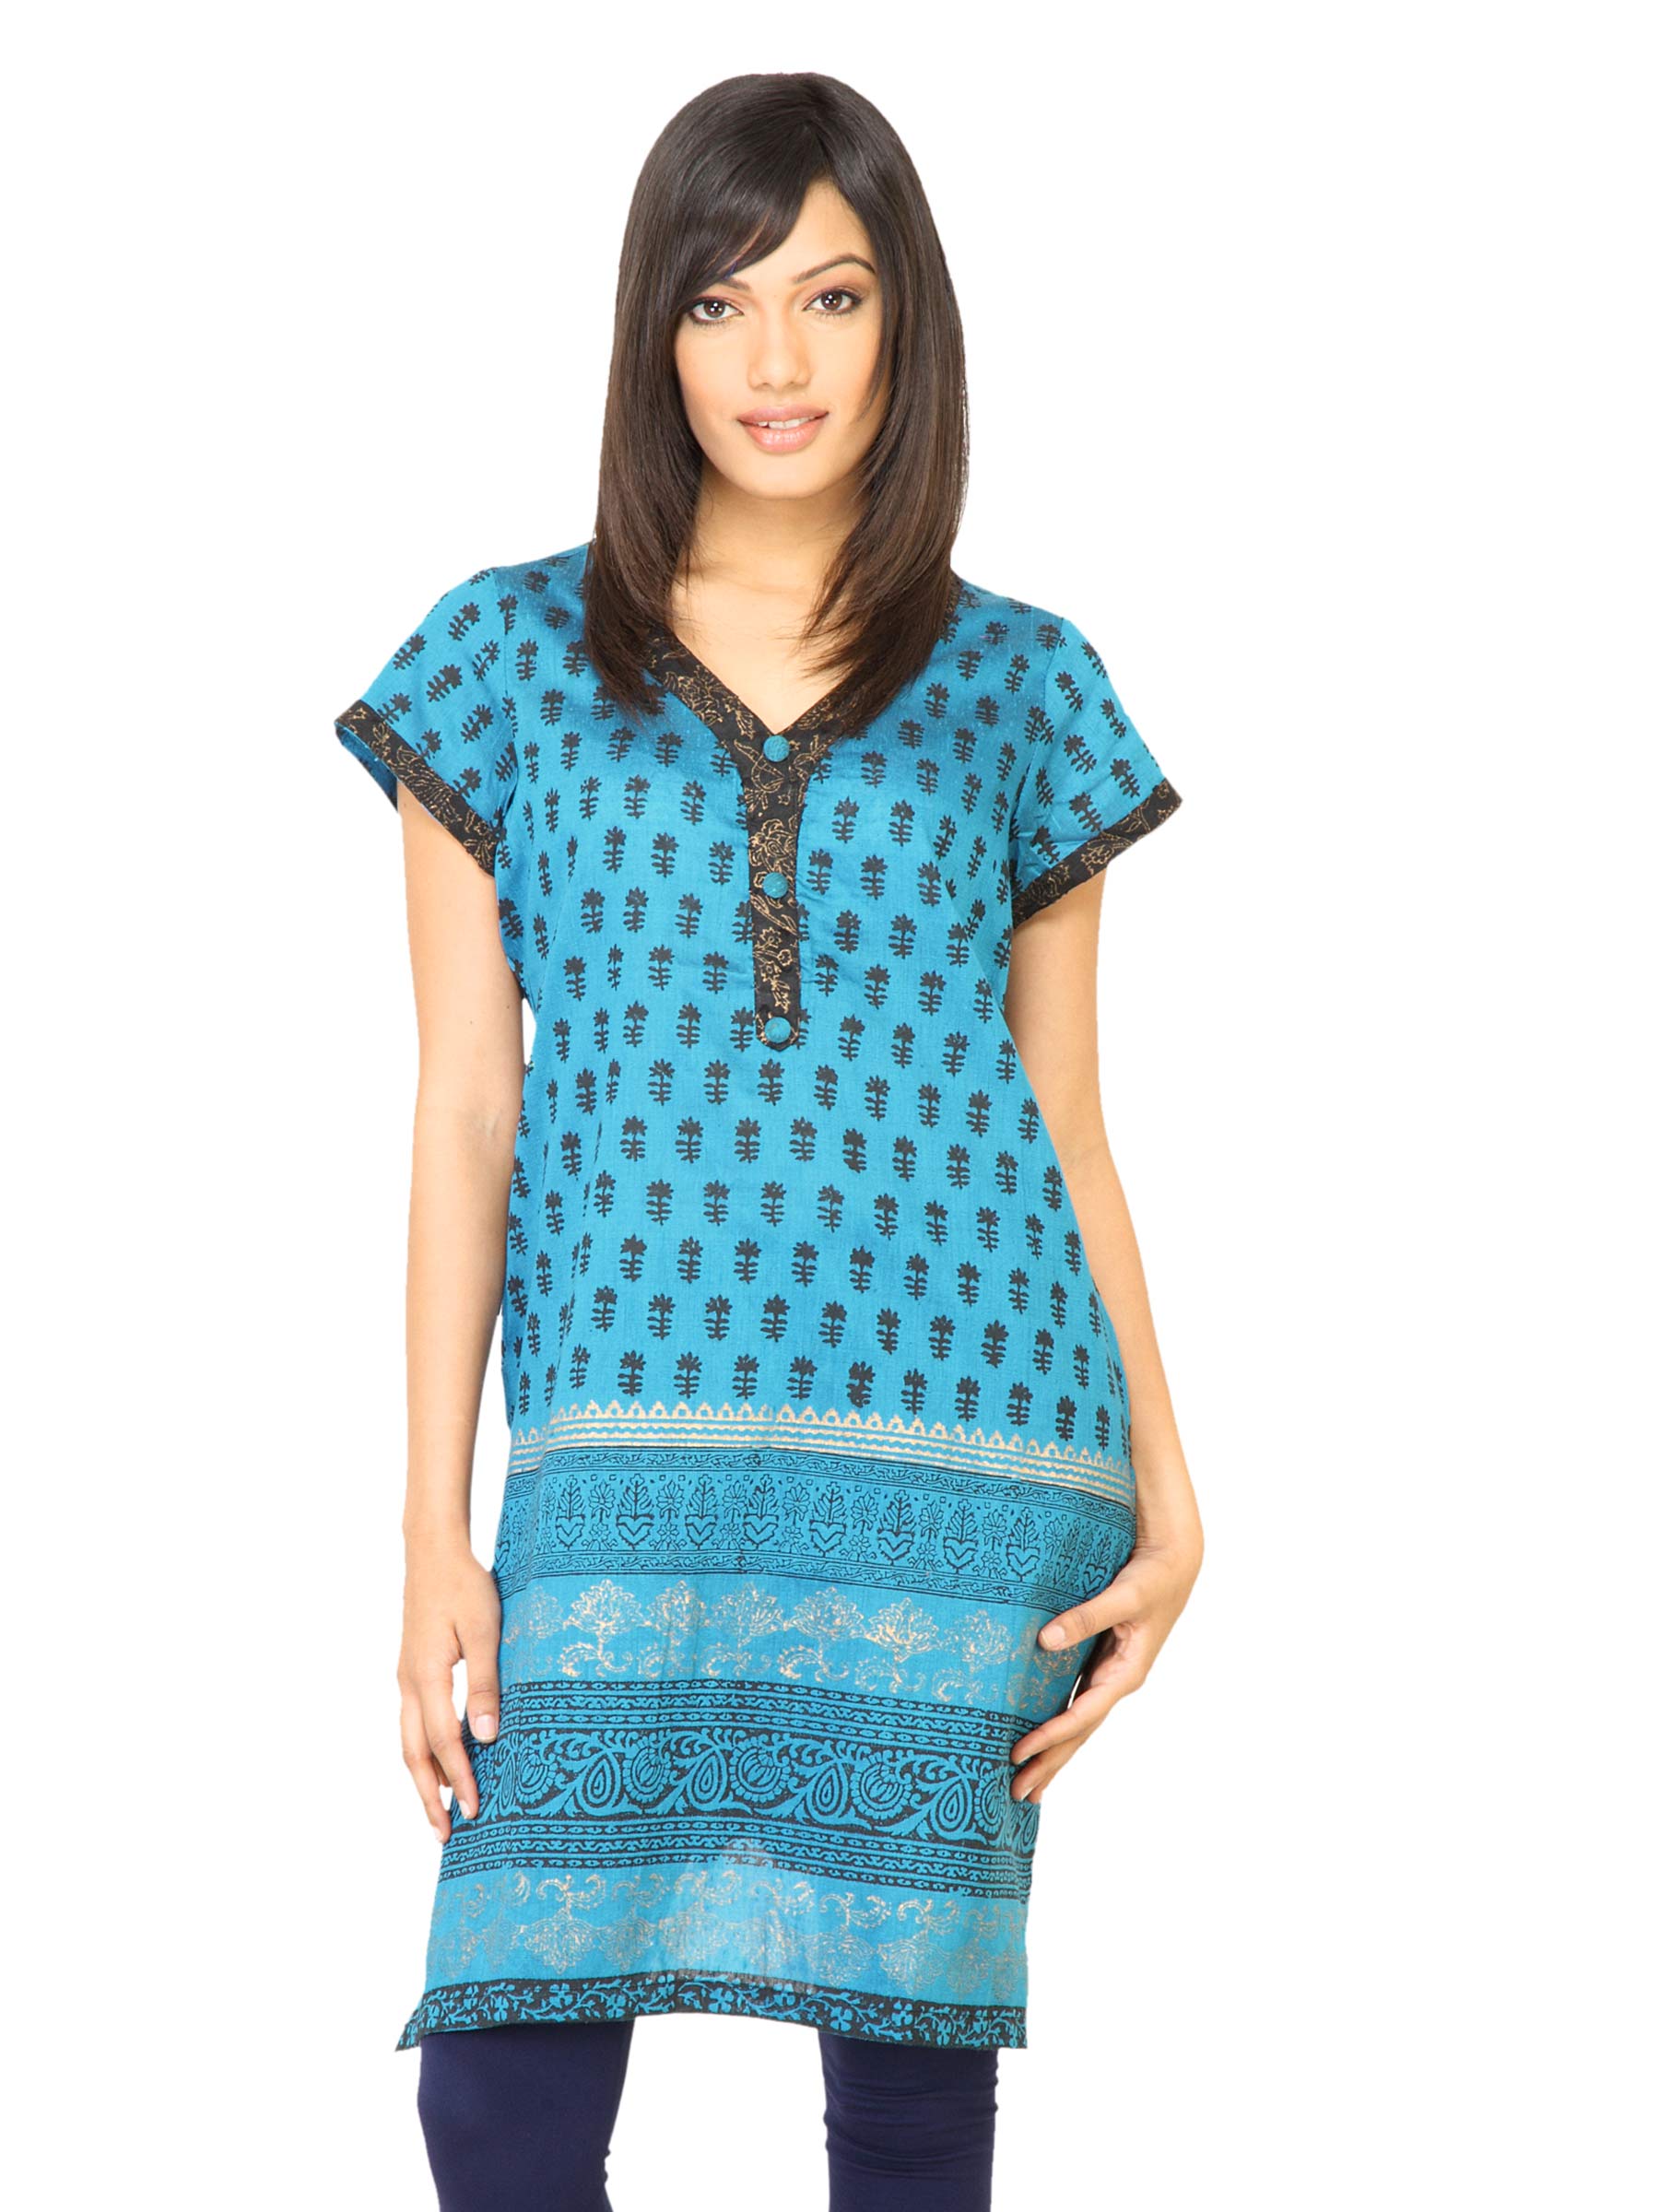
Diva Women Printed Blue Kurta
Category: Apparel / Topwear / Kurtas
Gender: Women
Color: Blue
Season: Fall 2011
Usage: Ethnic